Morgan Foster Larson

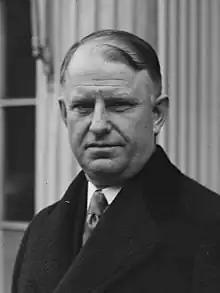
Larson in January 1929

Morgan Foster Larson (June 15, 1882March 21, 1961) was an American Republican politician who served as the 40th governor of New Jersey.